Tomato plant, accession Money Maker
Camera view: bottom (45 deg); turntable rotation: 300 degrees
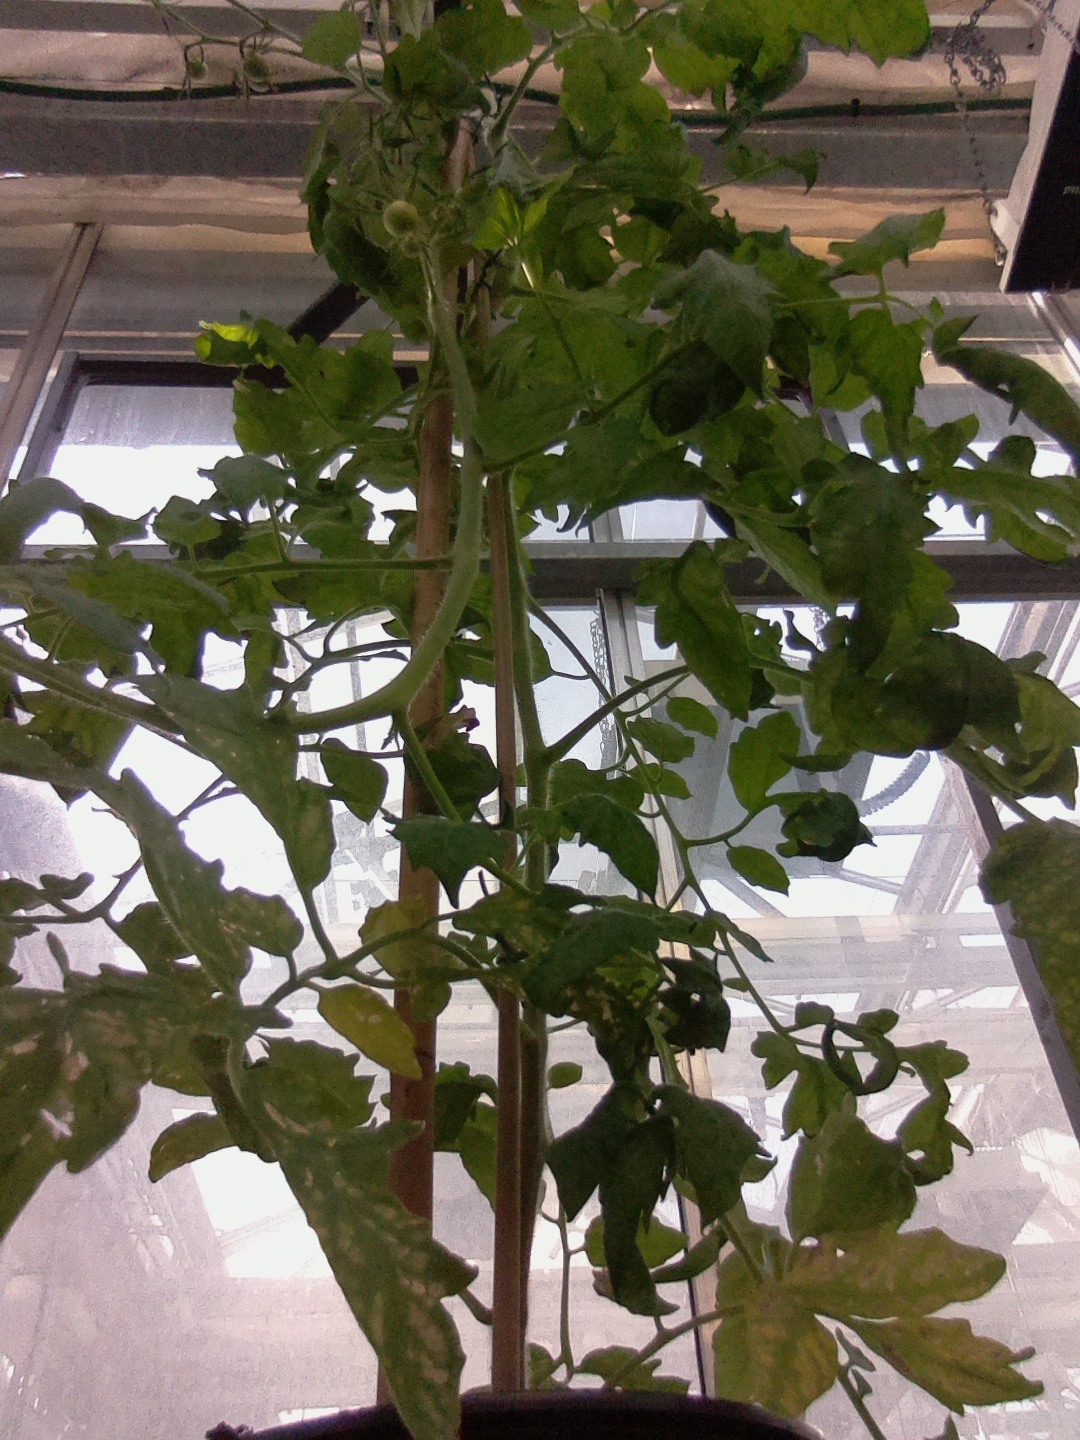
BBCH growth stage 71: 10%-20% of final fruit size